Woollaston baronets

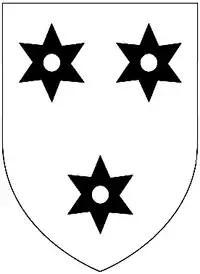
Arms of Wollaston: "Argent, three mullets sable pierced of the field"

The Lawrence (later Woollaston, or Wollaston) baronetcy, of Loseby (i.e. Lowesby Hall) in the County of Leicester, was a title in the Baronetage of Great Britain. It was created on 17 January 1748 for Edward Lawrence, Esq. (died 1749), with remainder to his great-nephew, Isaac Woollaston (d. 1750) of Lowesby Hall, Leicestershire. Lawrence was MP for Stockbridge. He died in 1749 and was succeeded according to the special remainder by his great-nephew, Isaac Woollaston (died 1750), the second baronet. He was the grandson of Josiah Woollaston (1652–1689) by his wife Elizabeth Lawrence, sister of the first baronet. The title became extinct on the death of the second baronet's son, the third baronet, who died as a child in 1756.